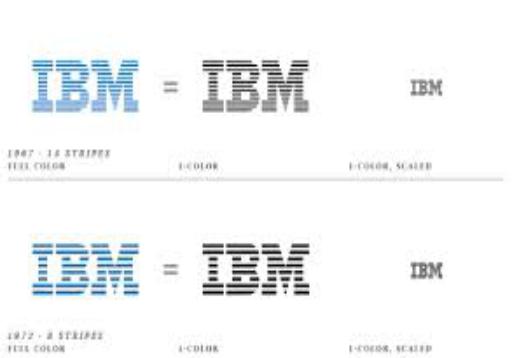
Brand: IBM
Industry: Electronic